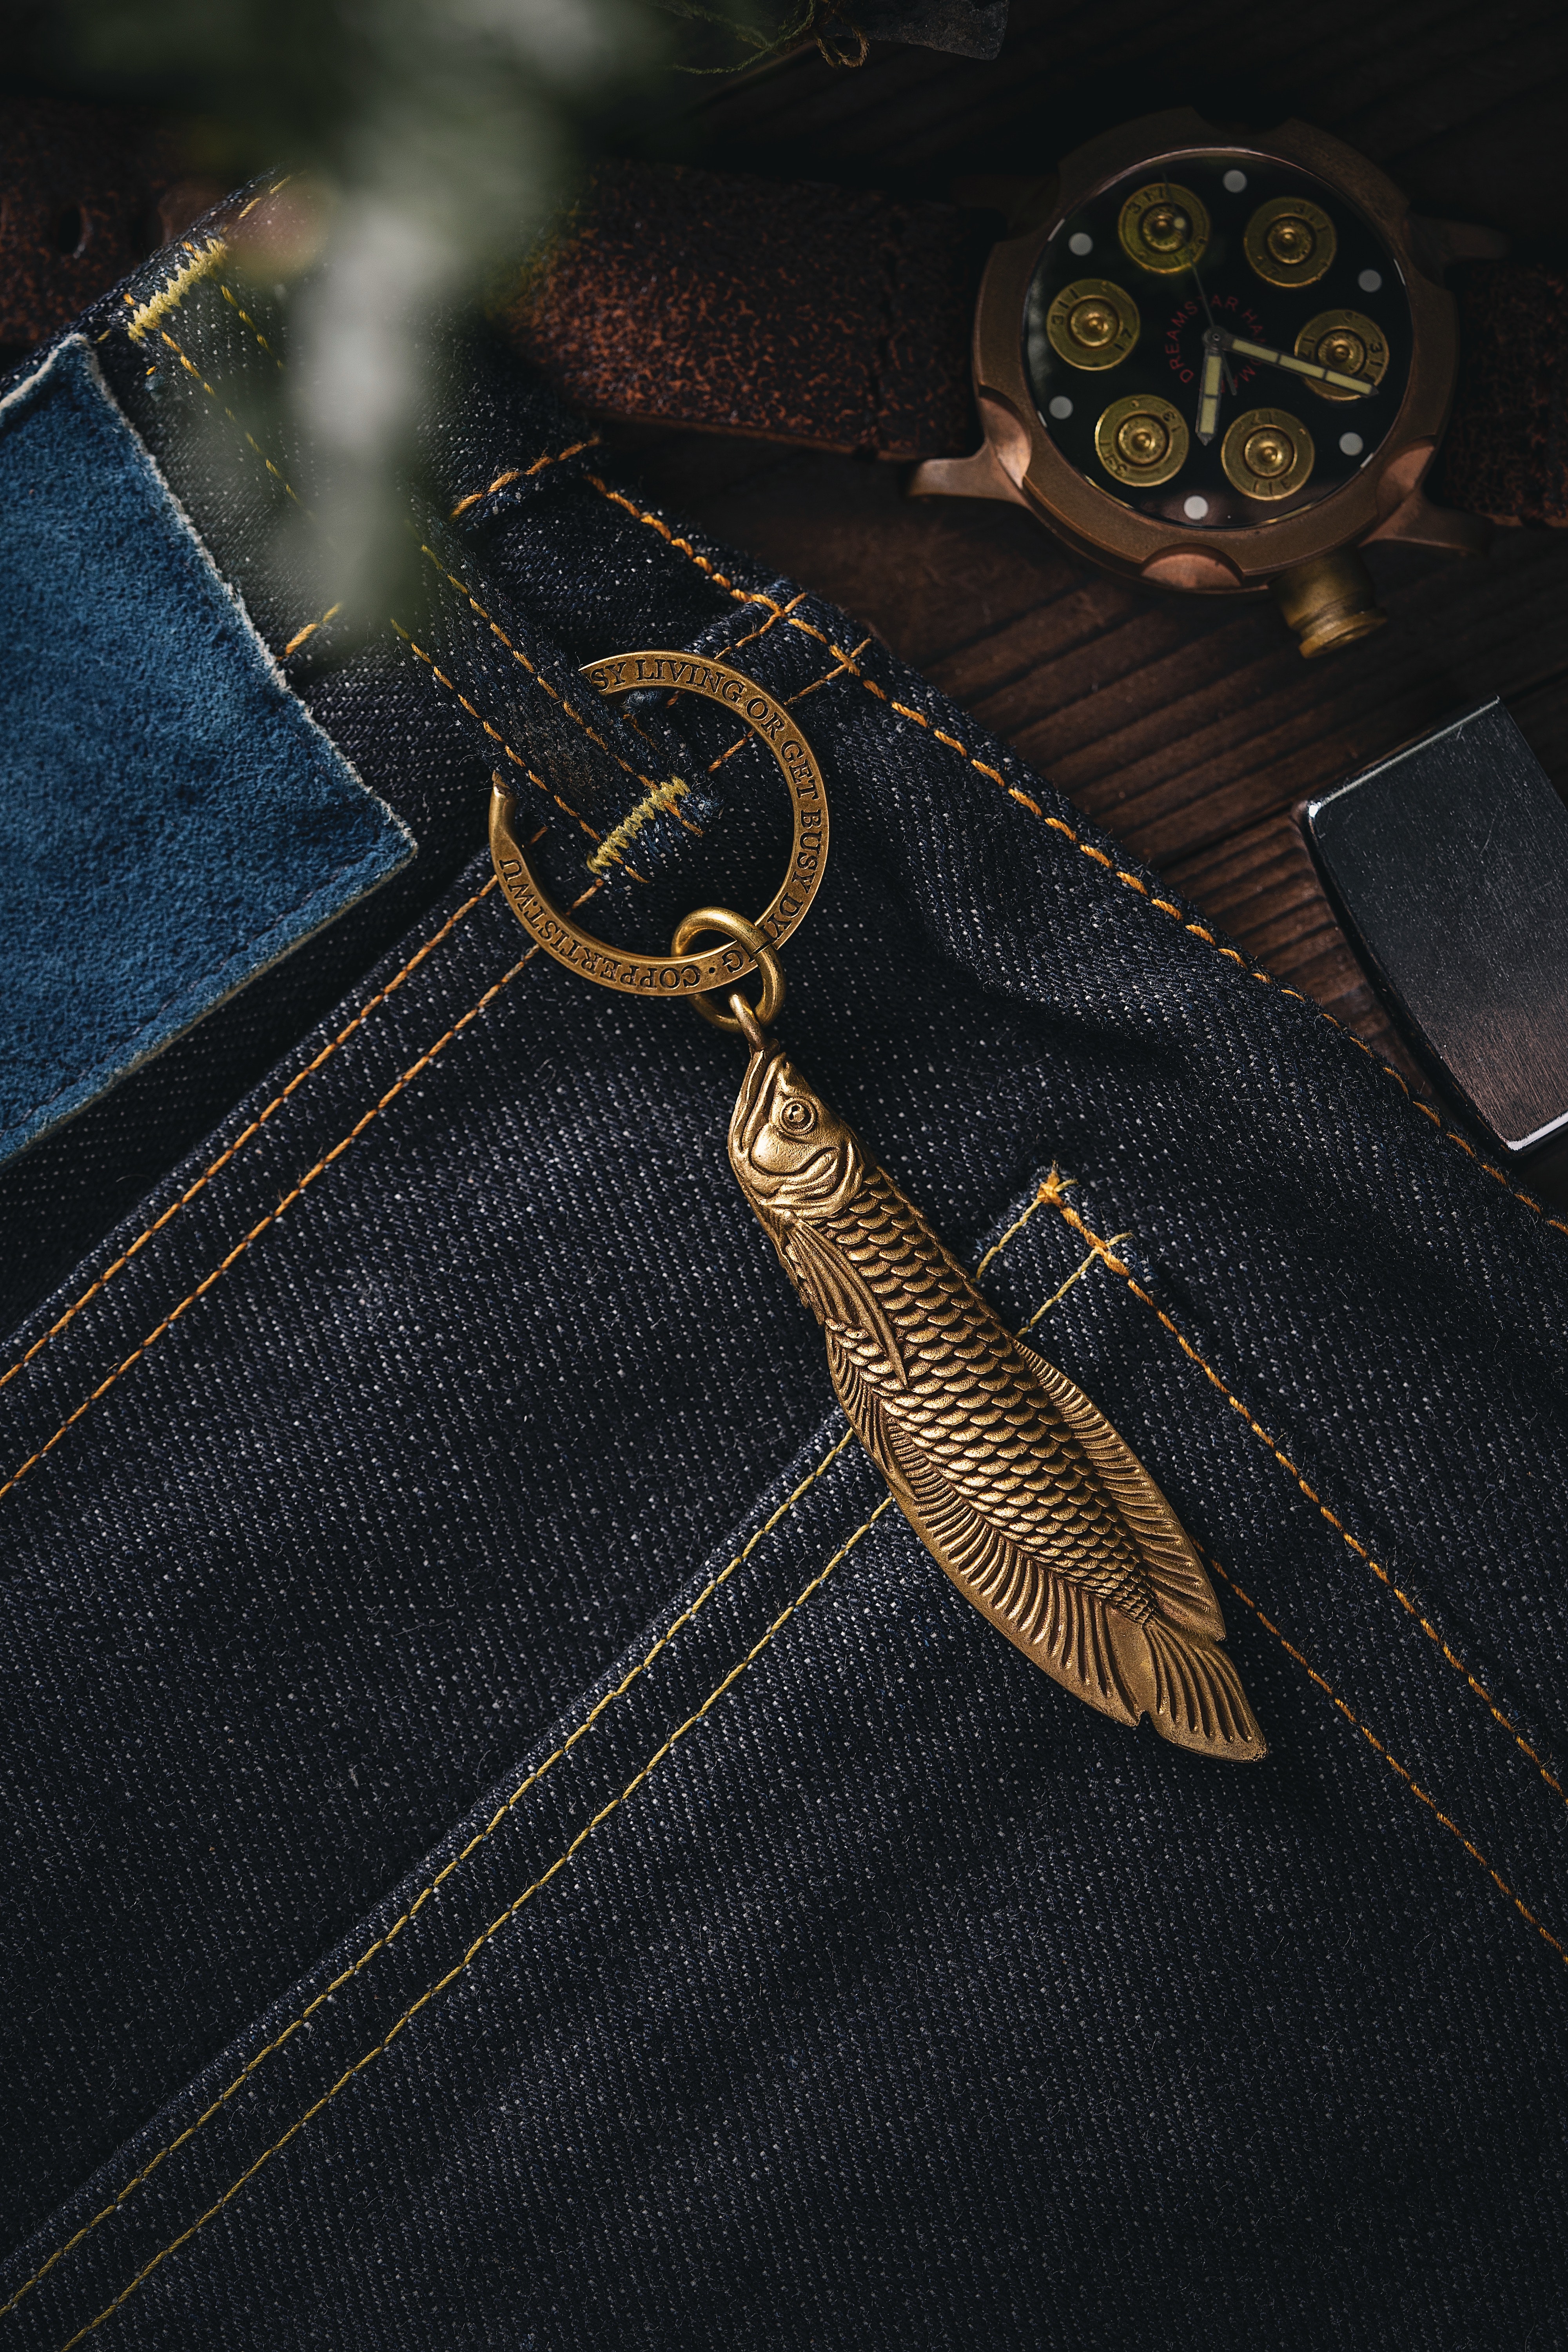
art, brown, sleeve, gold, collar, denim, bag, jewellery, electric blue, pattern, font, metal, fashion accessory, eyewear, pocket, button, leather, body jewelry, Everyday carry, wood, circle, still life photography, brand, strap, brass, stitch